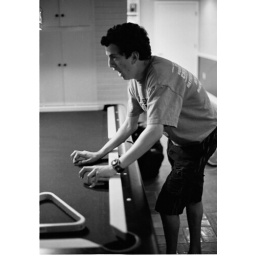
Hunt rolls the balls around on the pool table with his sister